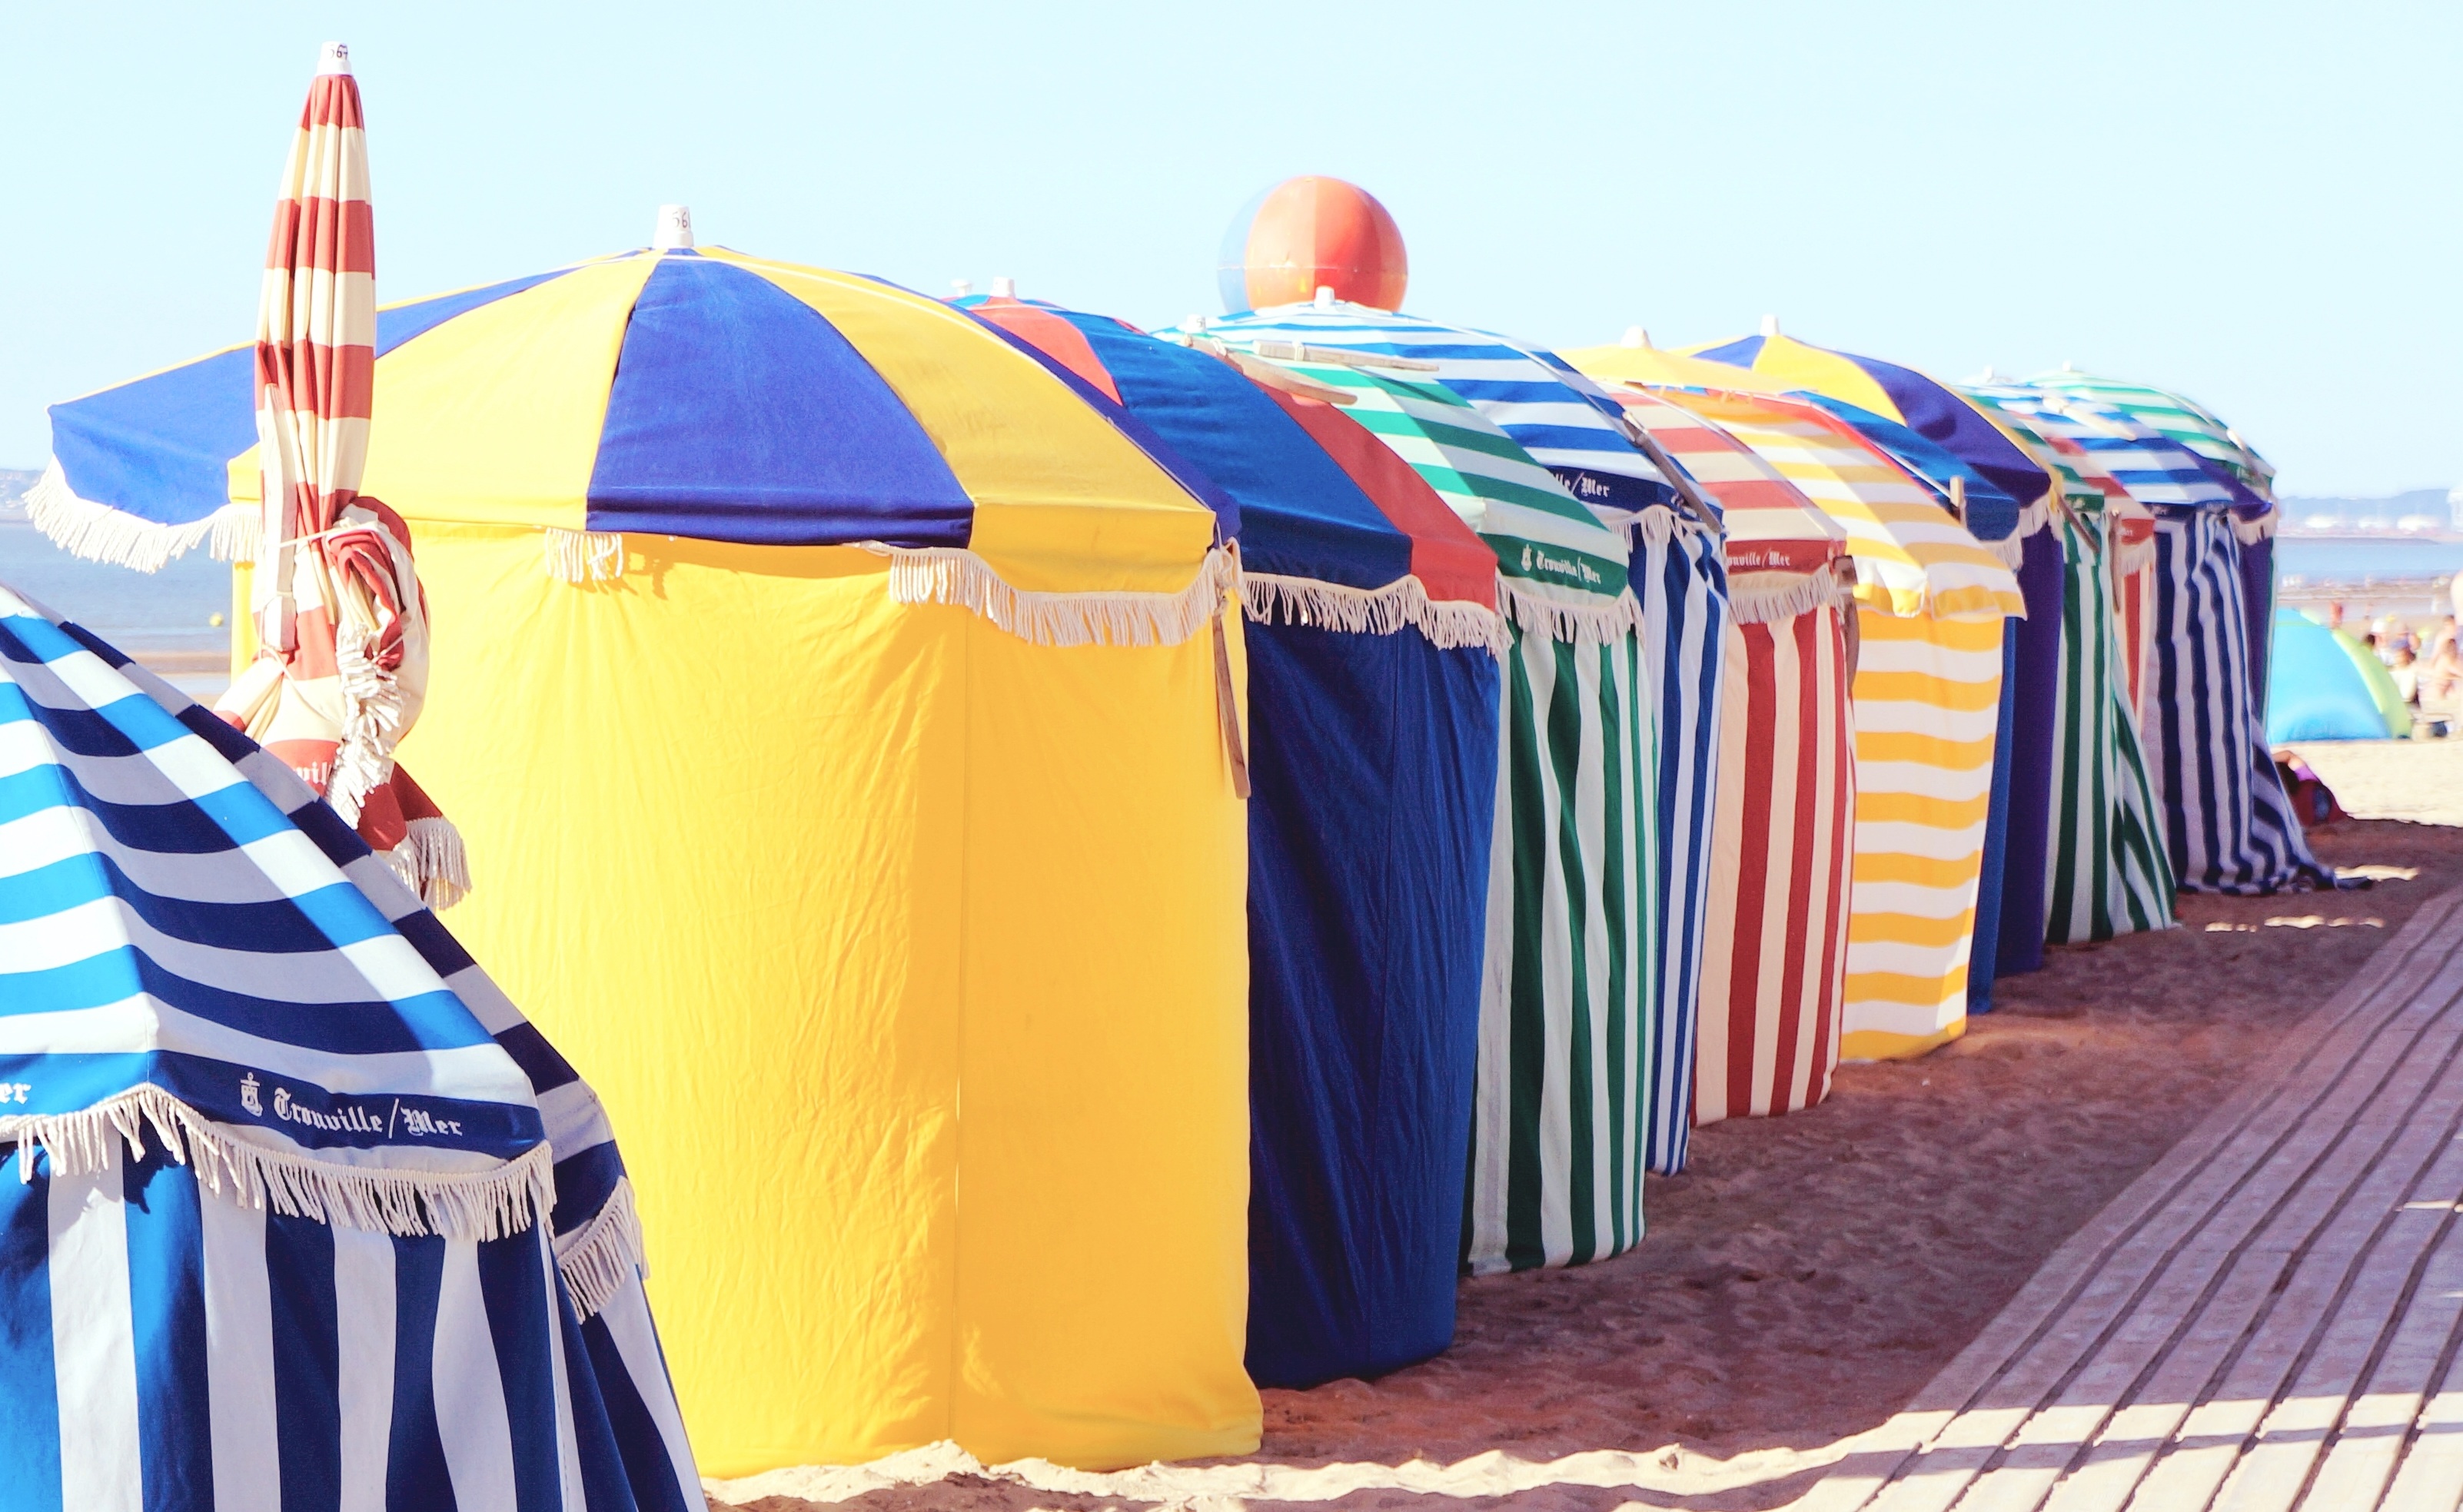
play, inflatable